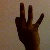
The image shows a hand gesture representing the number 9 in Indian Sign Language.